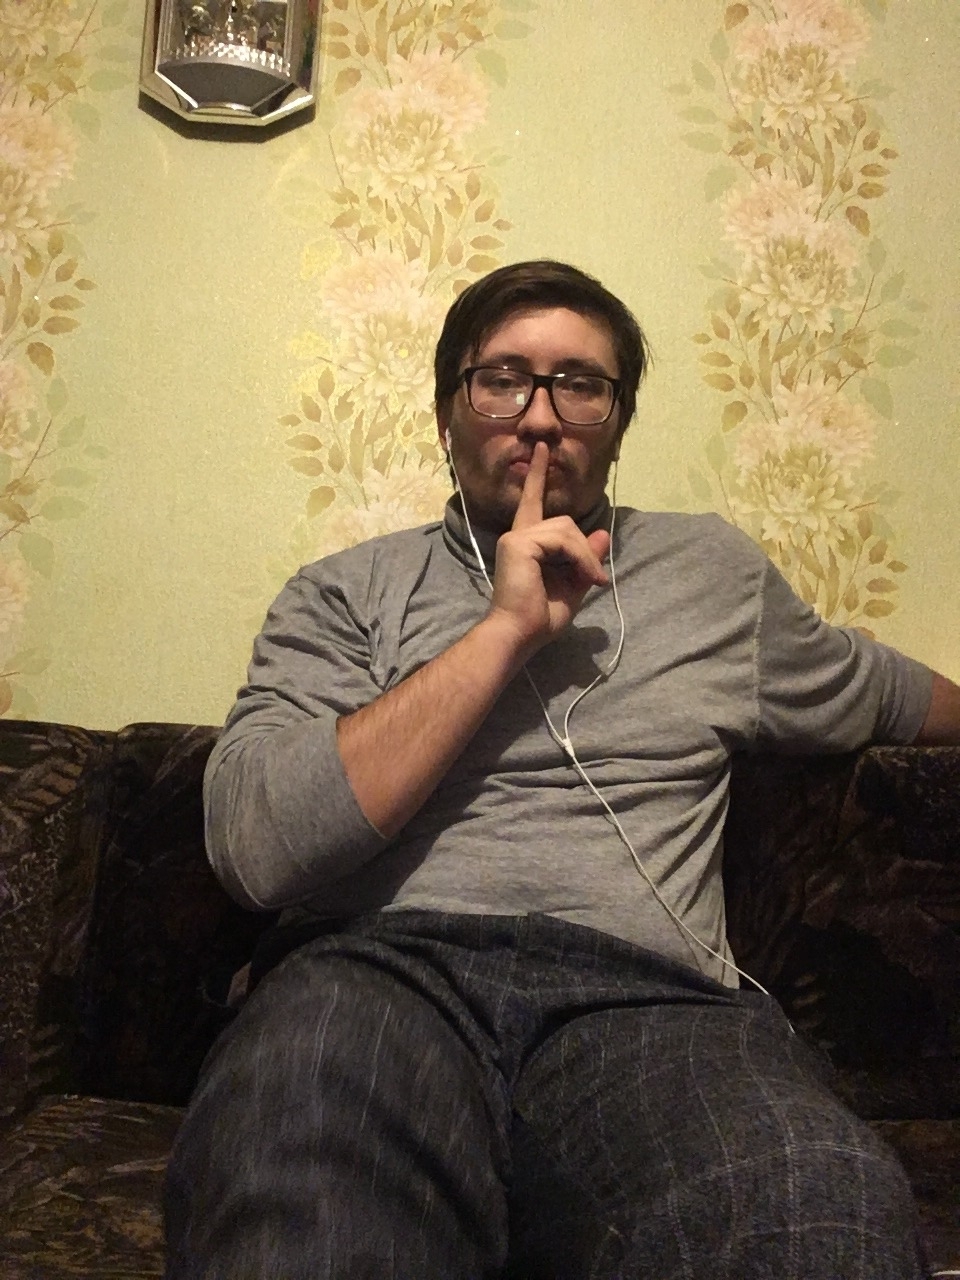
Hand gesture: mute